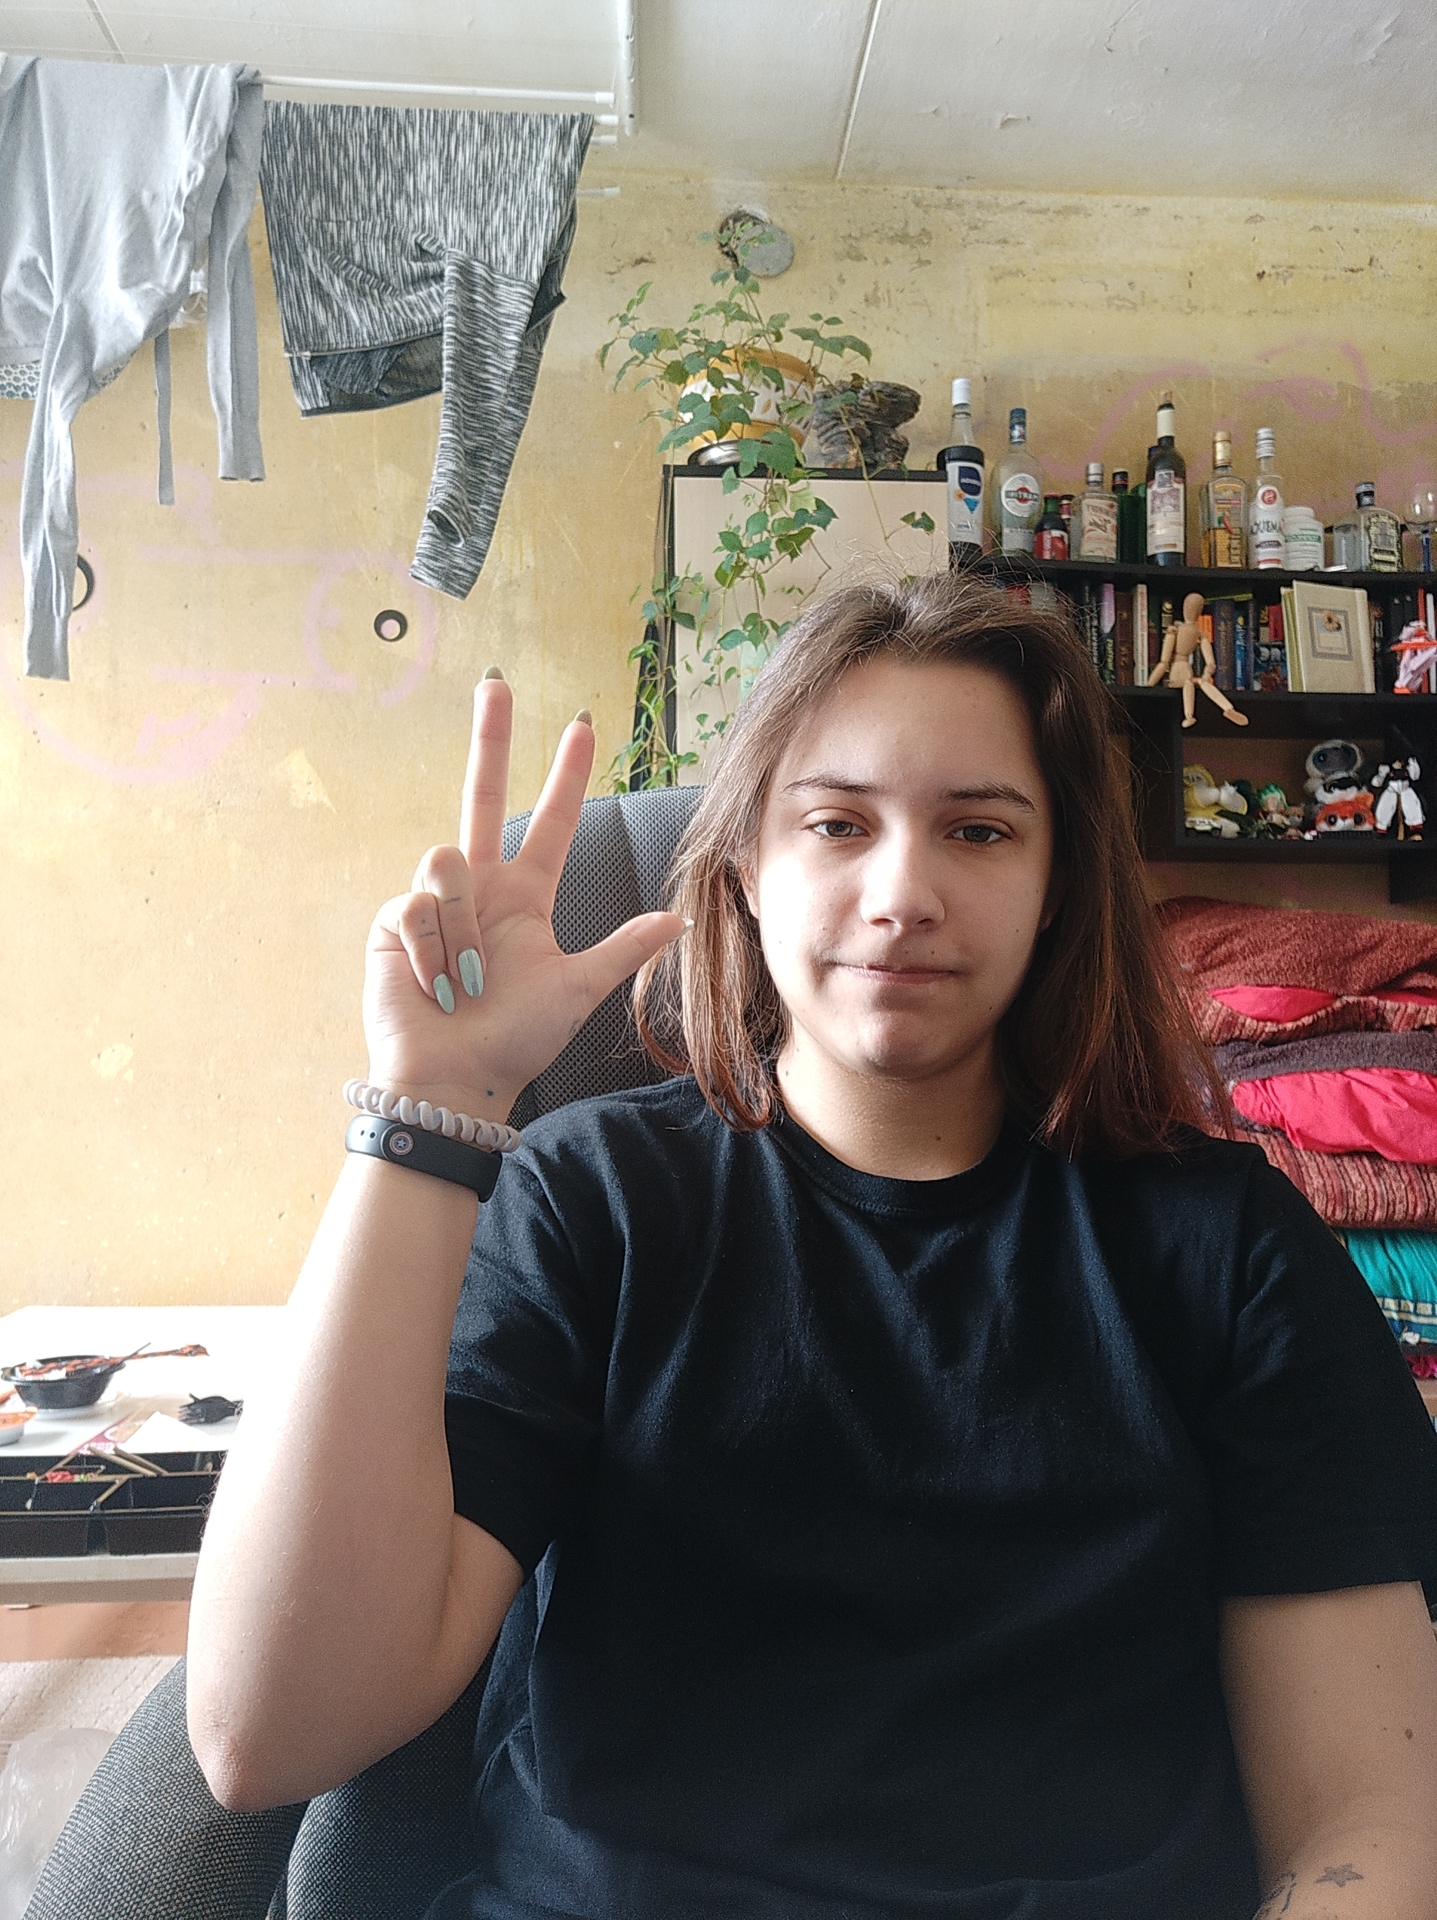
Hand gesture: three2